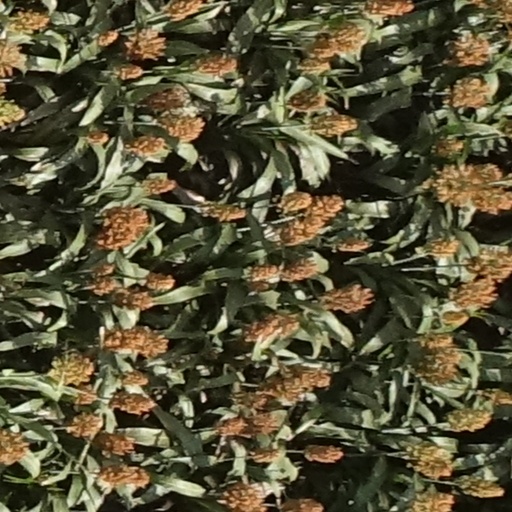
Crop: sorghum